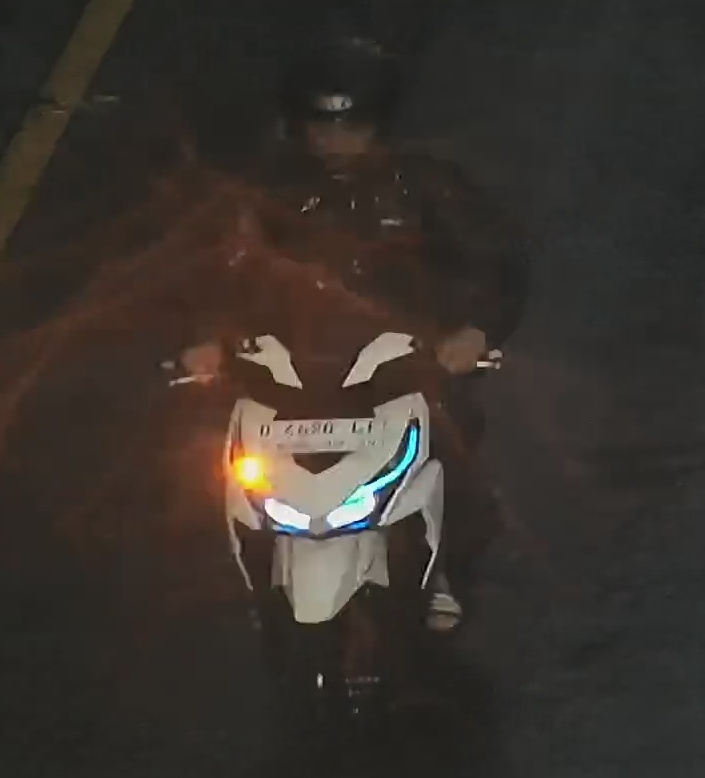
person-with-helmet: 1
person-without-helmet: 0